Dustin Ransom

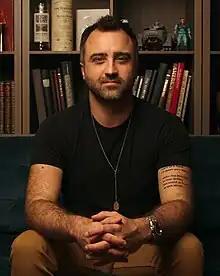
Dustin Ransom, 2023

Dustin Ransom (born December 5, 1986) is an American multi-instrumentalist, producer, vocalist, arranger, music transcriber, and film composer based in Nashville, Tennessee. As a session musician, live musician, and producer, he has worked with and performed with artists including Chely Wright, Dave Barnes, Matt Wertz, Jon McLaughlin, Brett Eldredge, Ryan Bingham, Richard Marx, Jars of Clay, Matt Maher, Andrew Belle, Ben Rector, and Cody Belew, among others. As an arranger and transcriber, he has worked with music companies including Vic Firth, and Mel Bay.